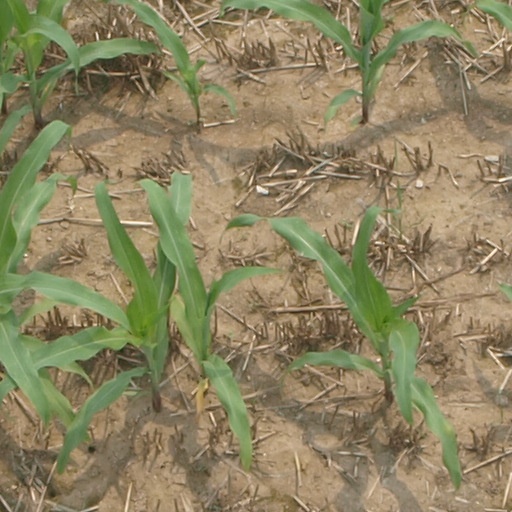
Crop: maize; corn